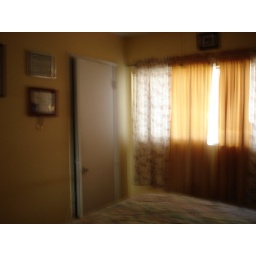
window opens properly, all screen are on and in god condition, all outlets are functings